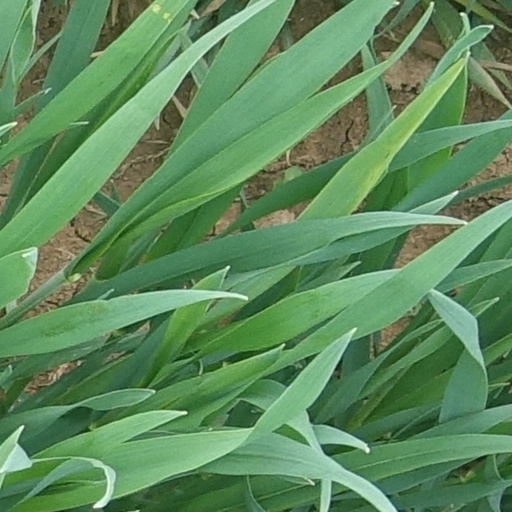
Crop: wheat